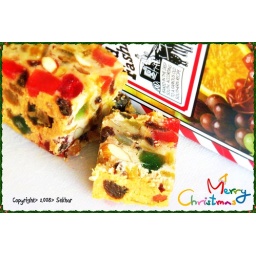
Much maligned fruit cake deserves a Merry Christmas too, especially if baked in the deep south!